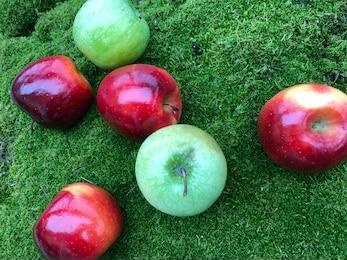
Label: apple